William F. Winter

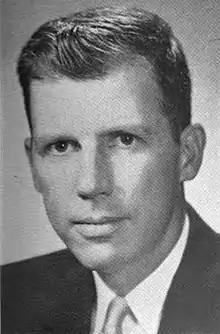
Winter as Mississippi State Tax Collector, ca. 1961

Upon assuming control of the office, Winter promised to have it abolished. He felt the post was unnecessary and inefficient, and that its duties should be assigned to the State Tax Commission. He informed some legislators of his wish, but no action was taken towards the dissolution of the office in the legislature's 1958 session. This was due to the opposition of the head of the tax commission, who wanted to dissociate himself from the black market tax, fears among legislators that such an action would provoke wider debates about the liquor issue, and the alleged opposition of other legislators, including Sillers, that the dissolution of the office with Winter's support would amount to a victory for a political opponent.